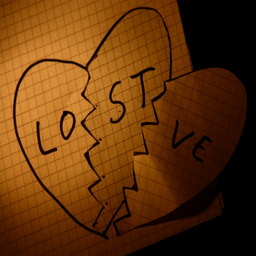
can you die of person ?